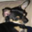
Label: dog